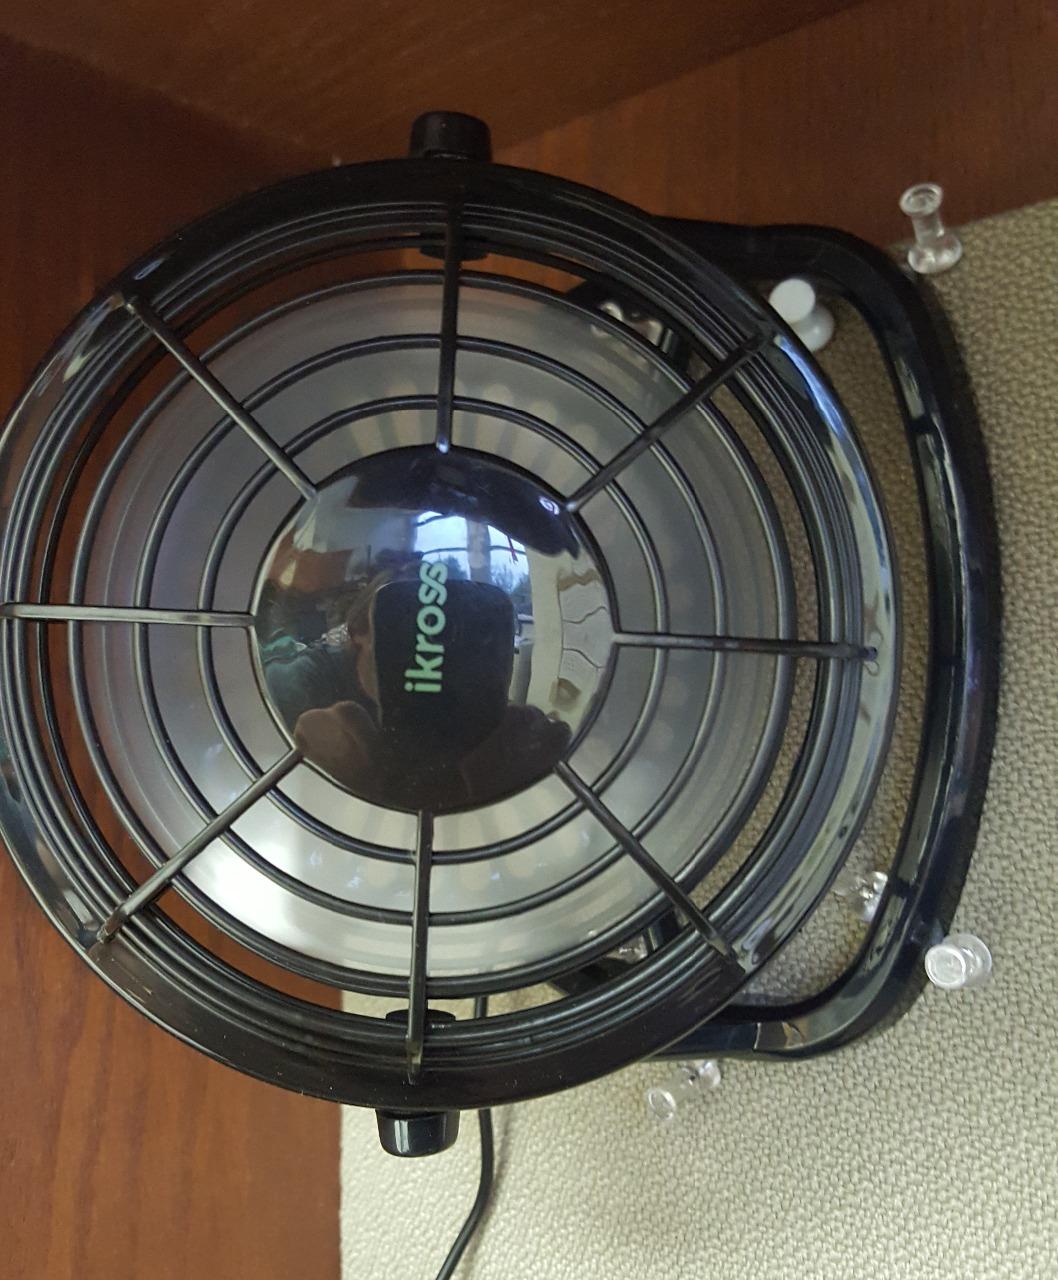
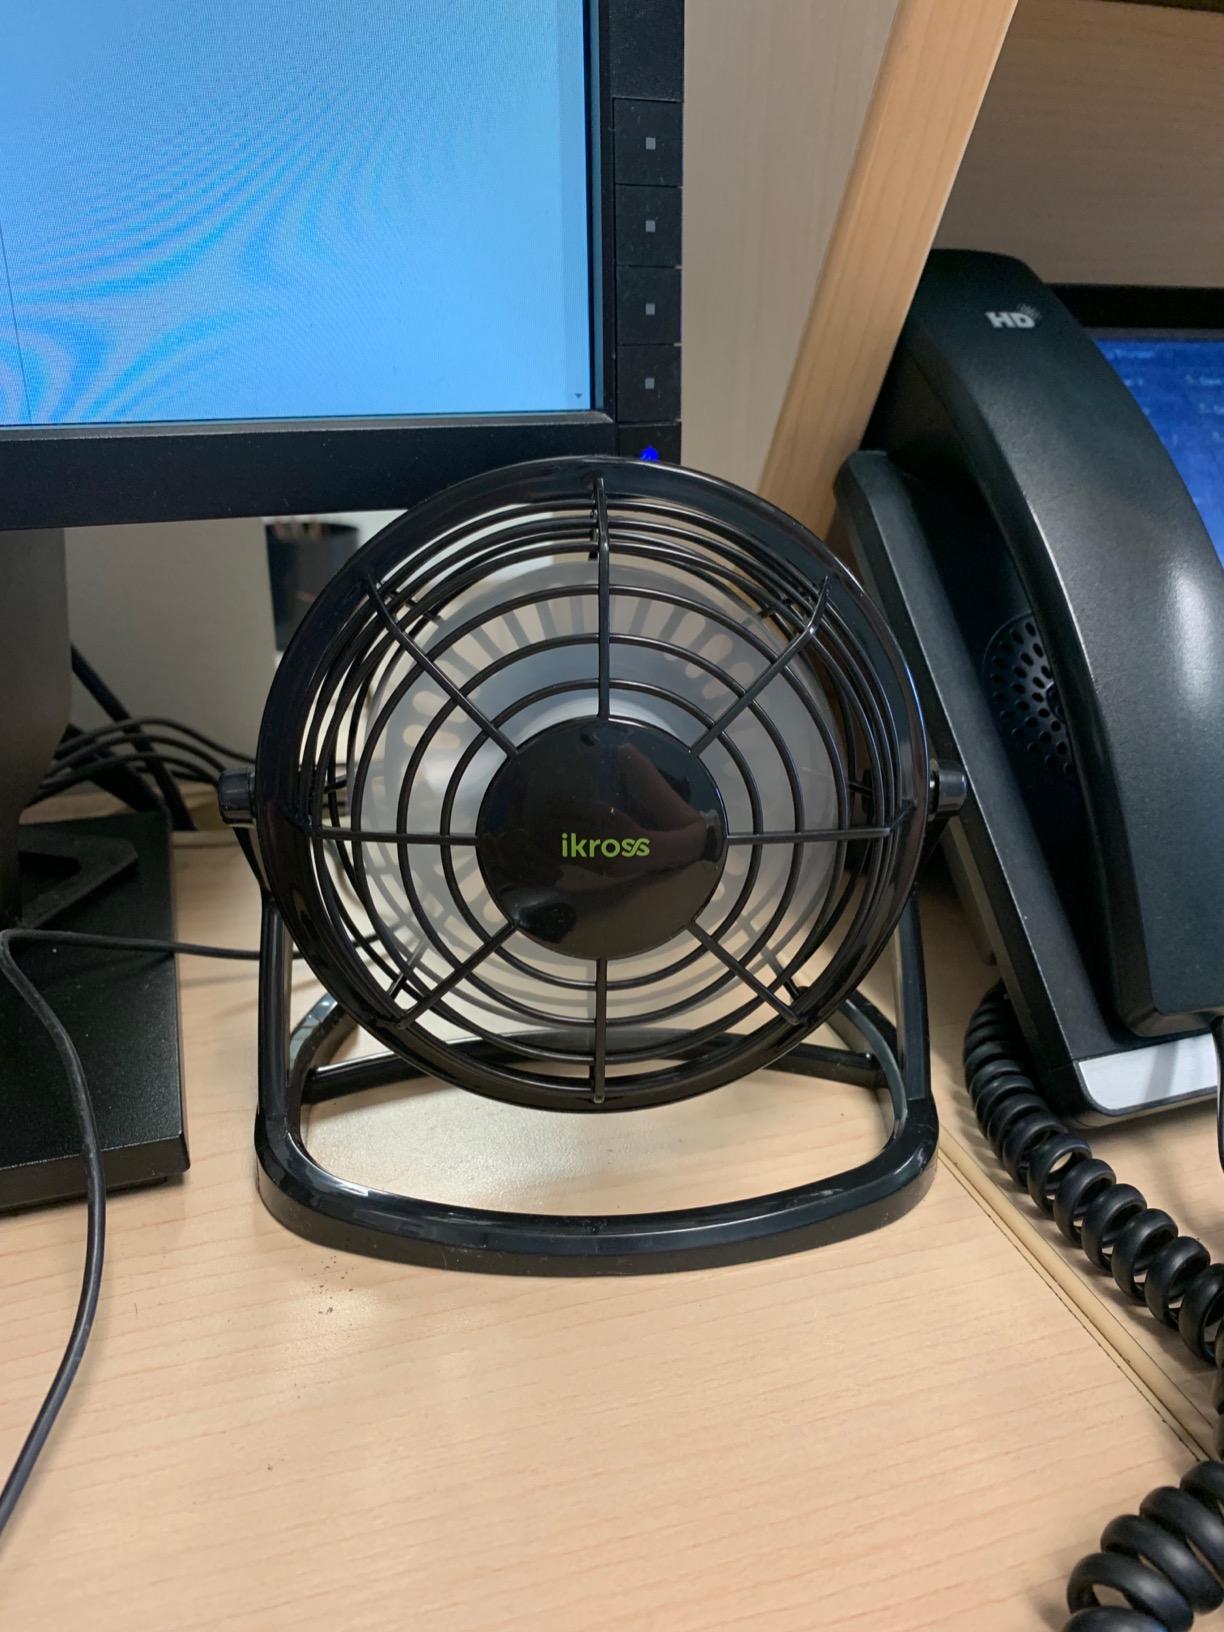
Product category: fan
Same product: yes